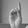
ASL letter: D